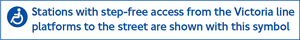
Victoria line / Stationer
Meddelelse, der forklarer om trin-fri adgang. Dette kan ses inden i alle Victoria line-tog.
Victoria line er en dybtliggende London Underground-bane, der går fra Syd- til Nordøstlondon. Den er farvet lyseblå på netværkskortet. Modsat de fleste Underground-baner kører den udelukkende underjordisk, med undtagelse af forbindelsen mellem Seven Sisters og banens depot i Northumberland Park.